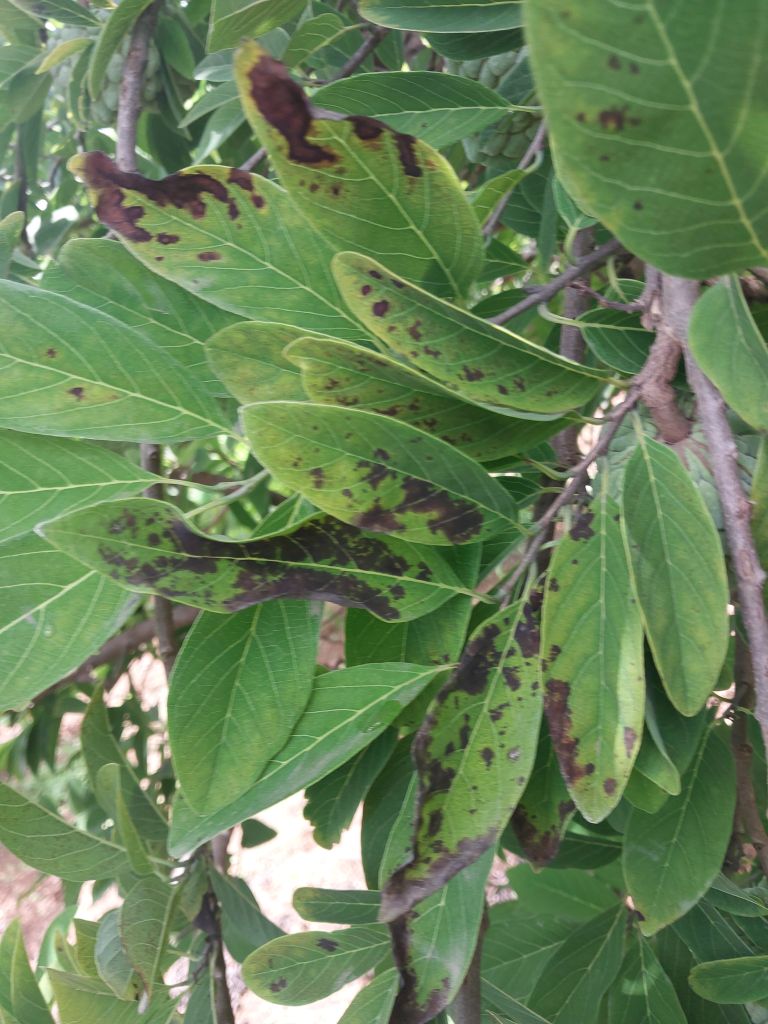
Disease label: Leaf spot on Leaves